Law report

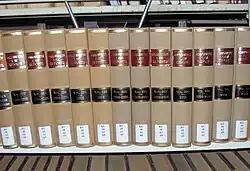
Volumes of the Commonwealth Law Reports

The Commonwealth Law Reports are the authorised reports of decision of the High Court of Australia. The Federal Court Reports are the authorised reports of decisions of the Federal Court of Australia (including the Full Court). Each state and territory has a series of authorised reports, e.g. the Victorian Reports, of decisions of the superior courts of the state or territory.